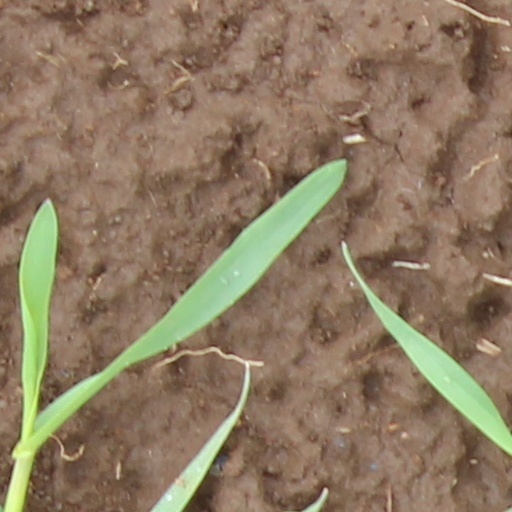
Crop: wheat